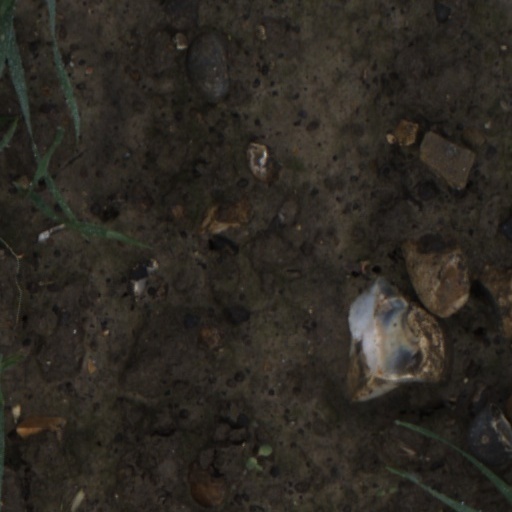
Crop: wheat